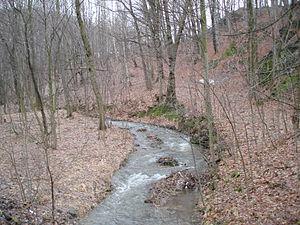
Nysa Szalona, en français la Neisse furieuse est une rivière de Basse Silésie de 51 km.